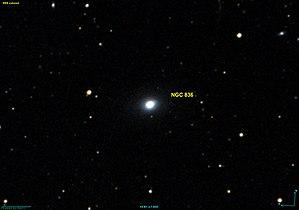
Image créée à l'aide du logiciel Aladin Sky Atlas du Centre de Données astronomiques de Strasbourg et des données de DSS (Digitized Sky Survey).